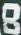
Number: 8